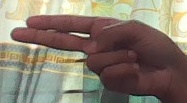
ASL sign: H